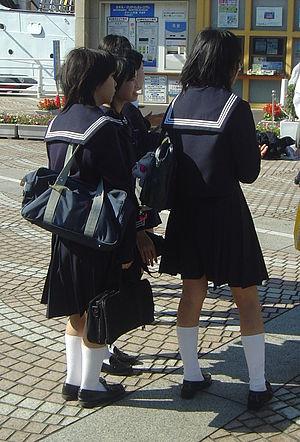
Uniforme scolaire japonais, Yokohama, Japon